Friends: The One with All the Trivia

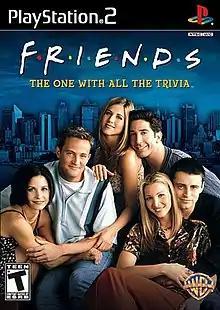
North American PlayStation 2 cover art

Friends: The One with All the Trivia is a 2005 video game developed by Artech Studios and published by Warner Bros. Interactive Entertainment for the PlayStation 2 and Windows.